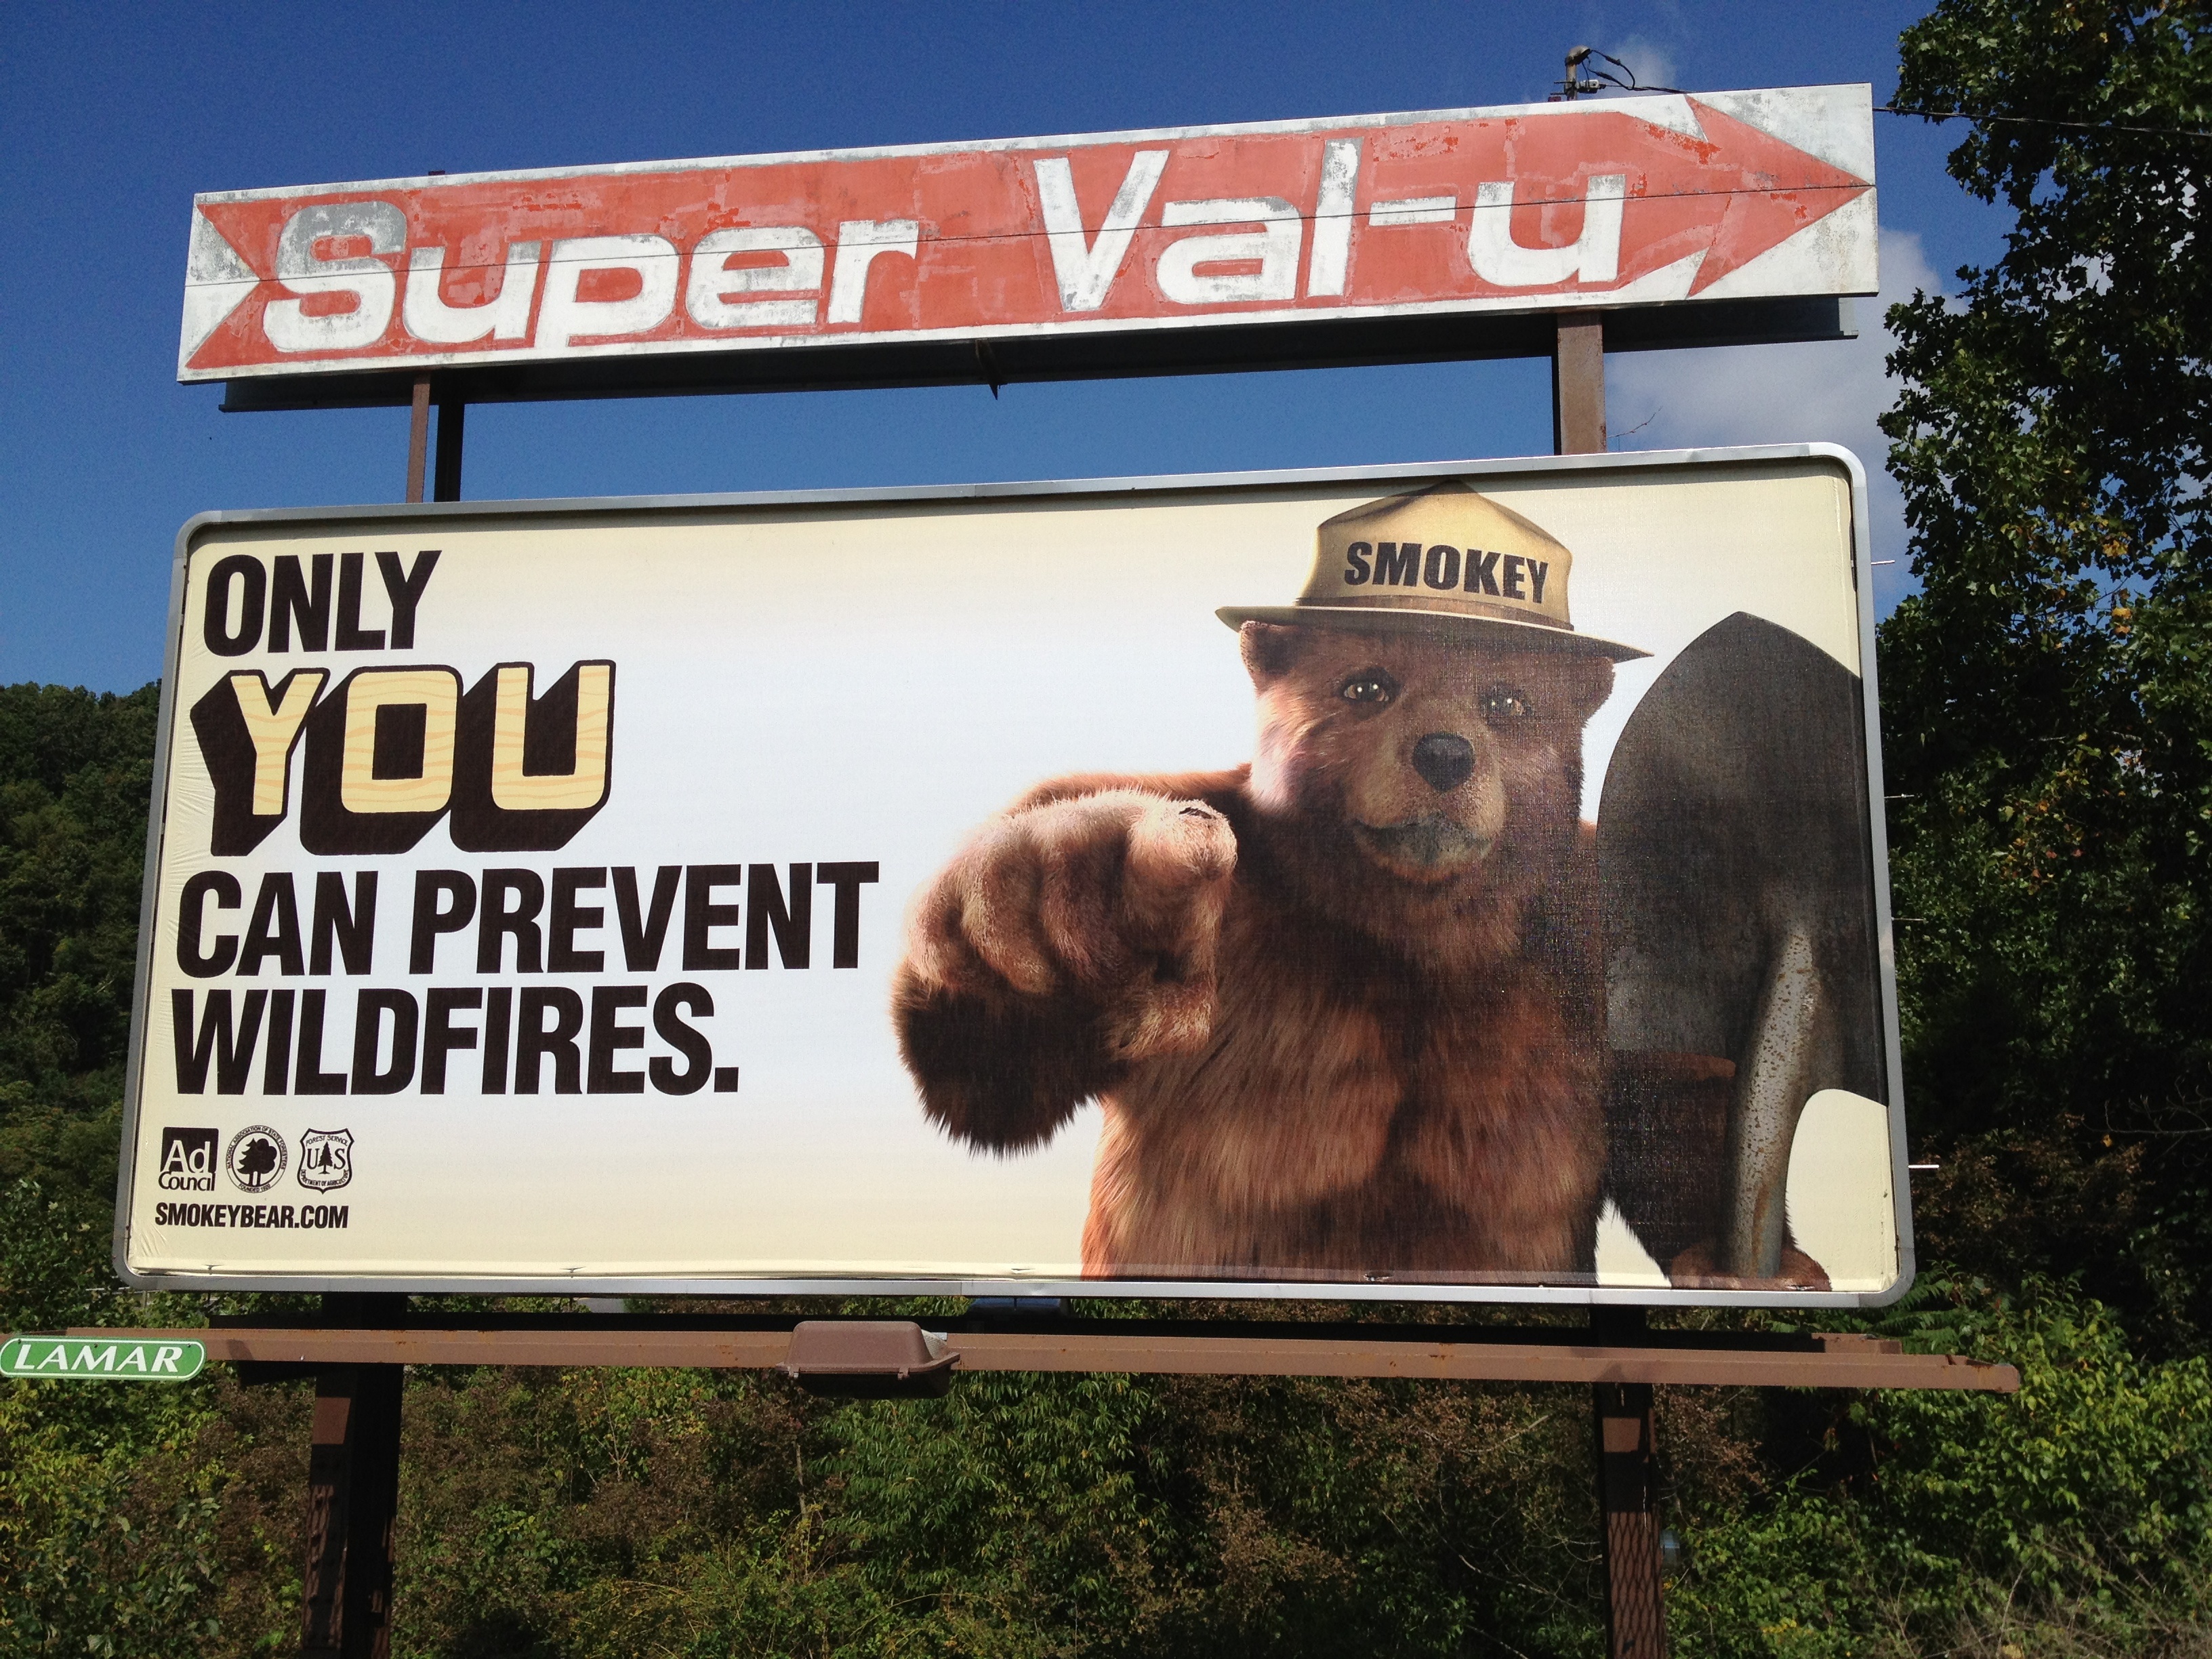
advertising, sign, billboard